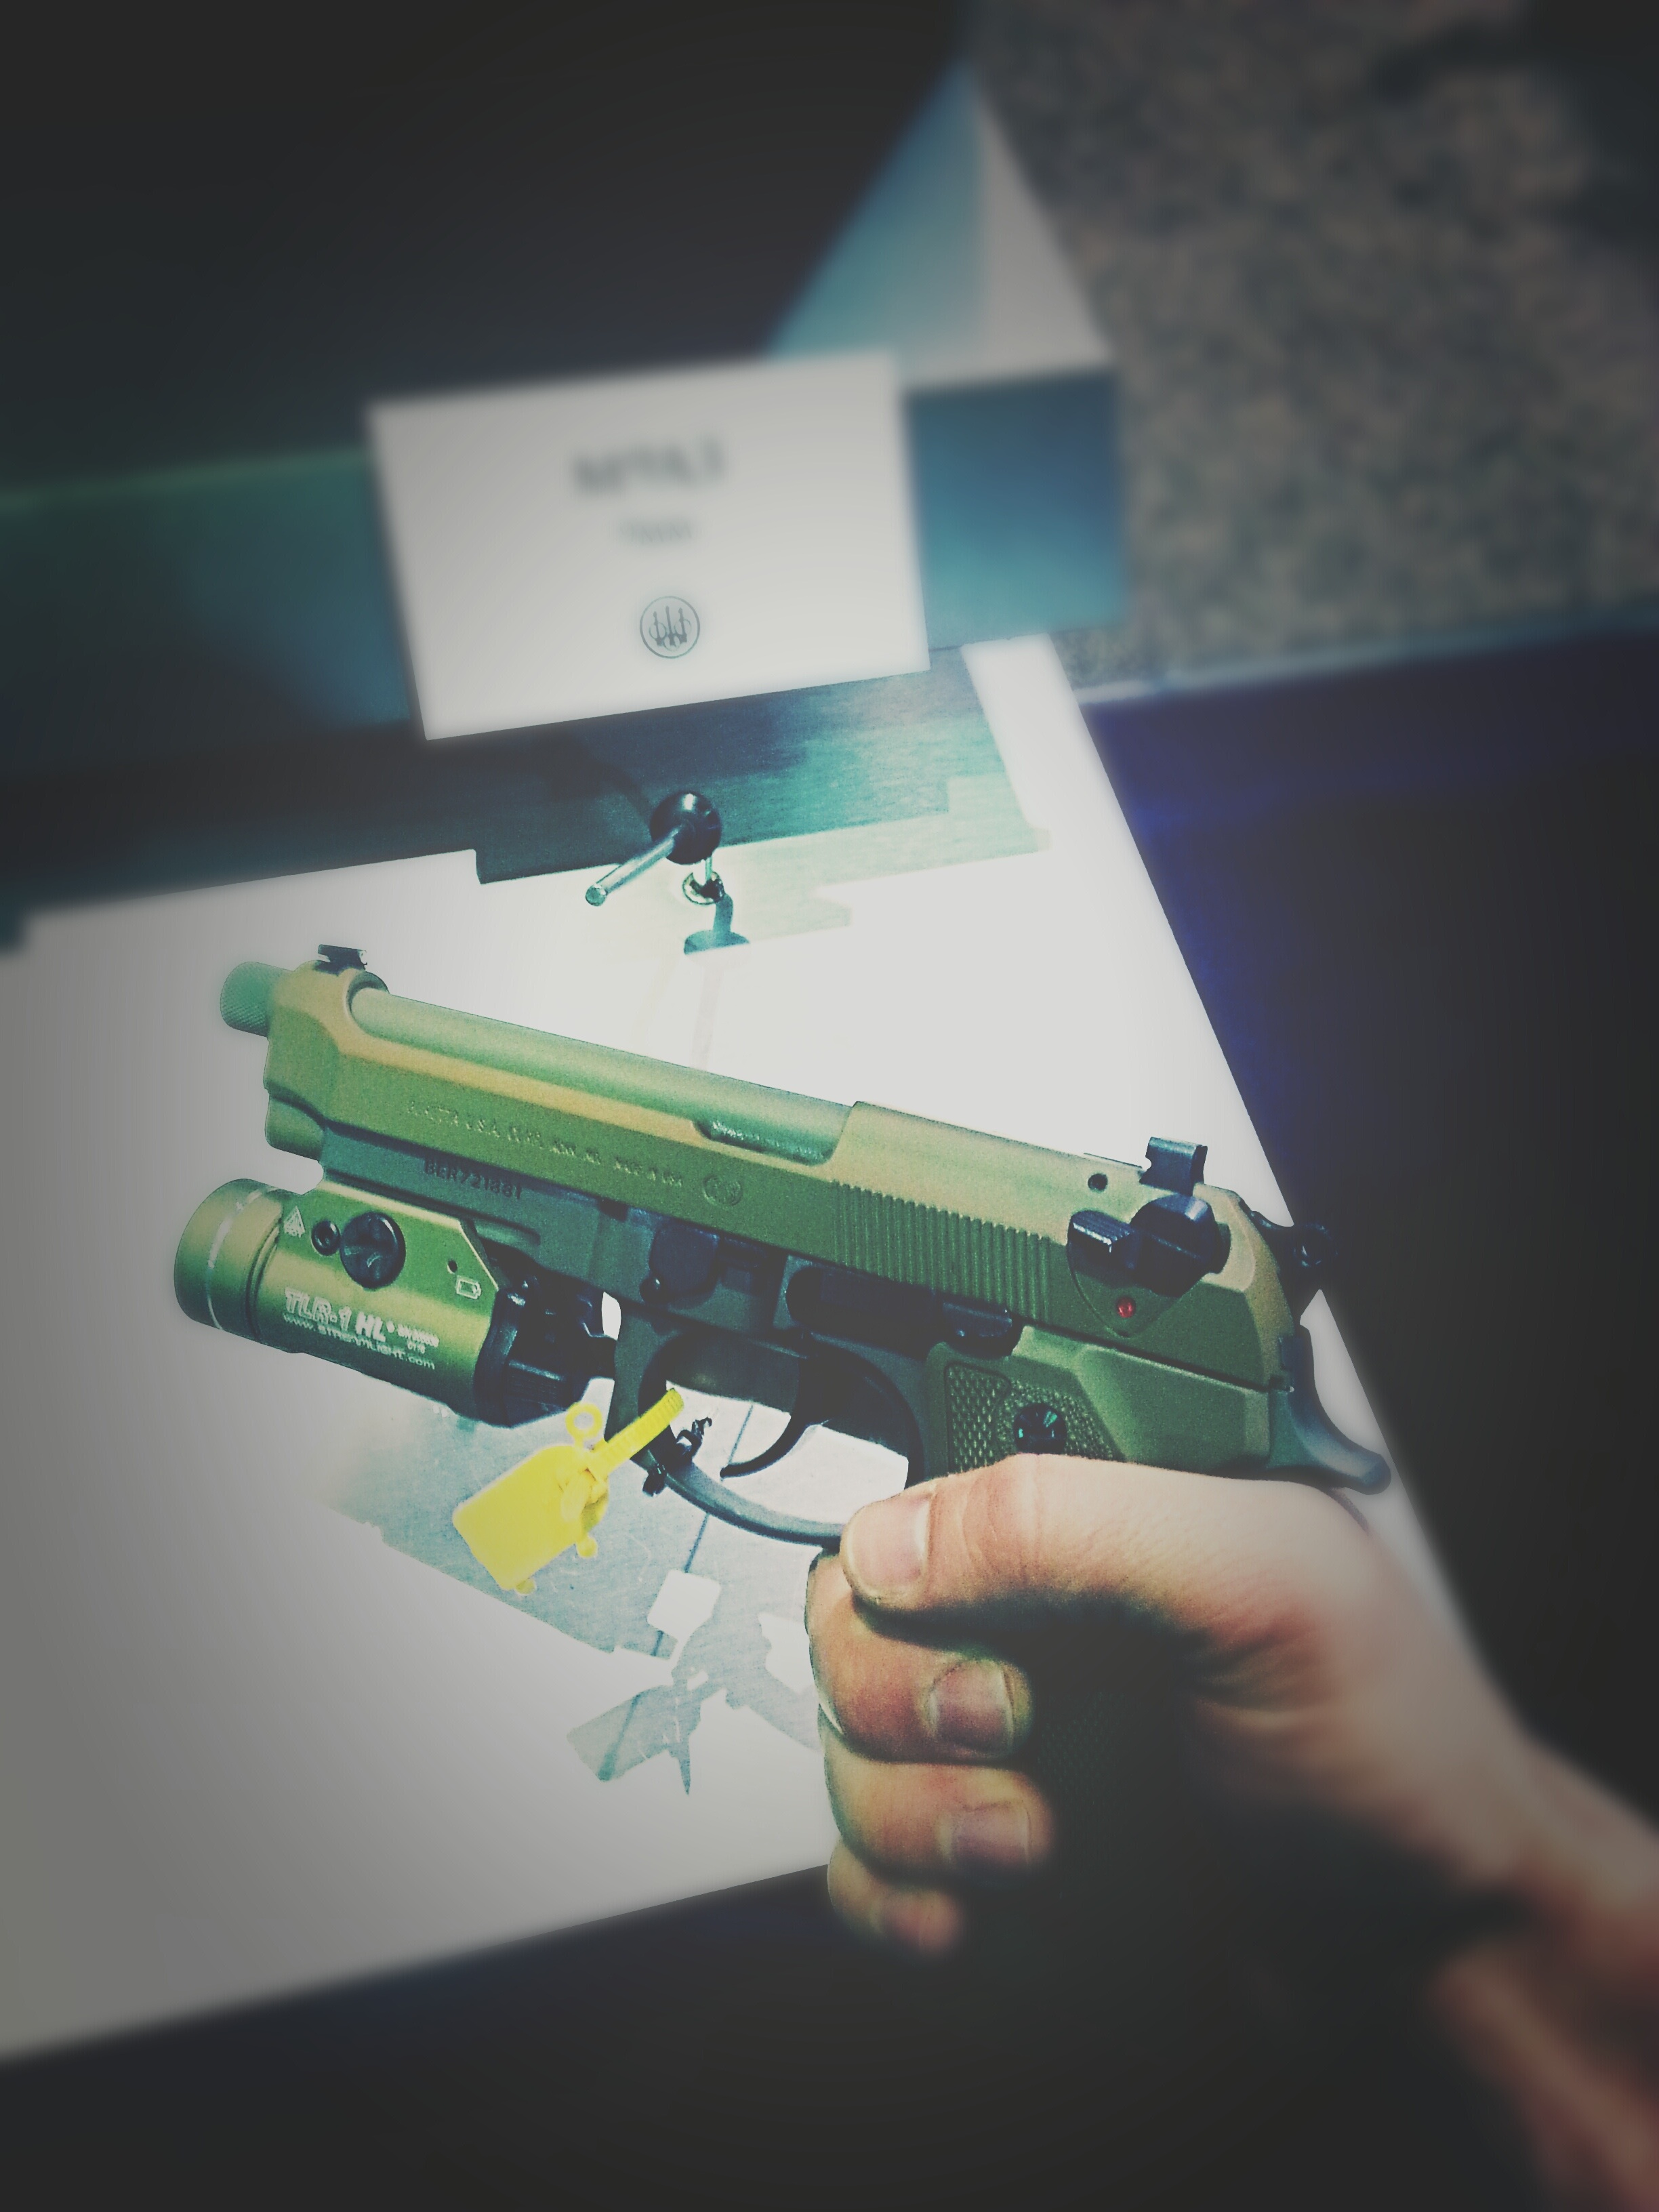
green, color, blue, art, design, gun, shape, atmosphere of earth